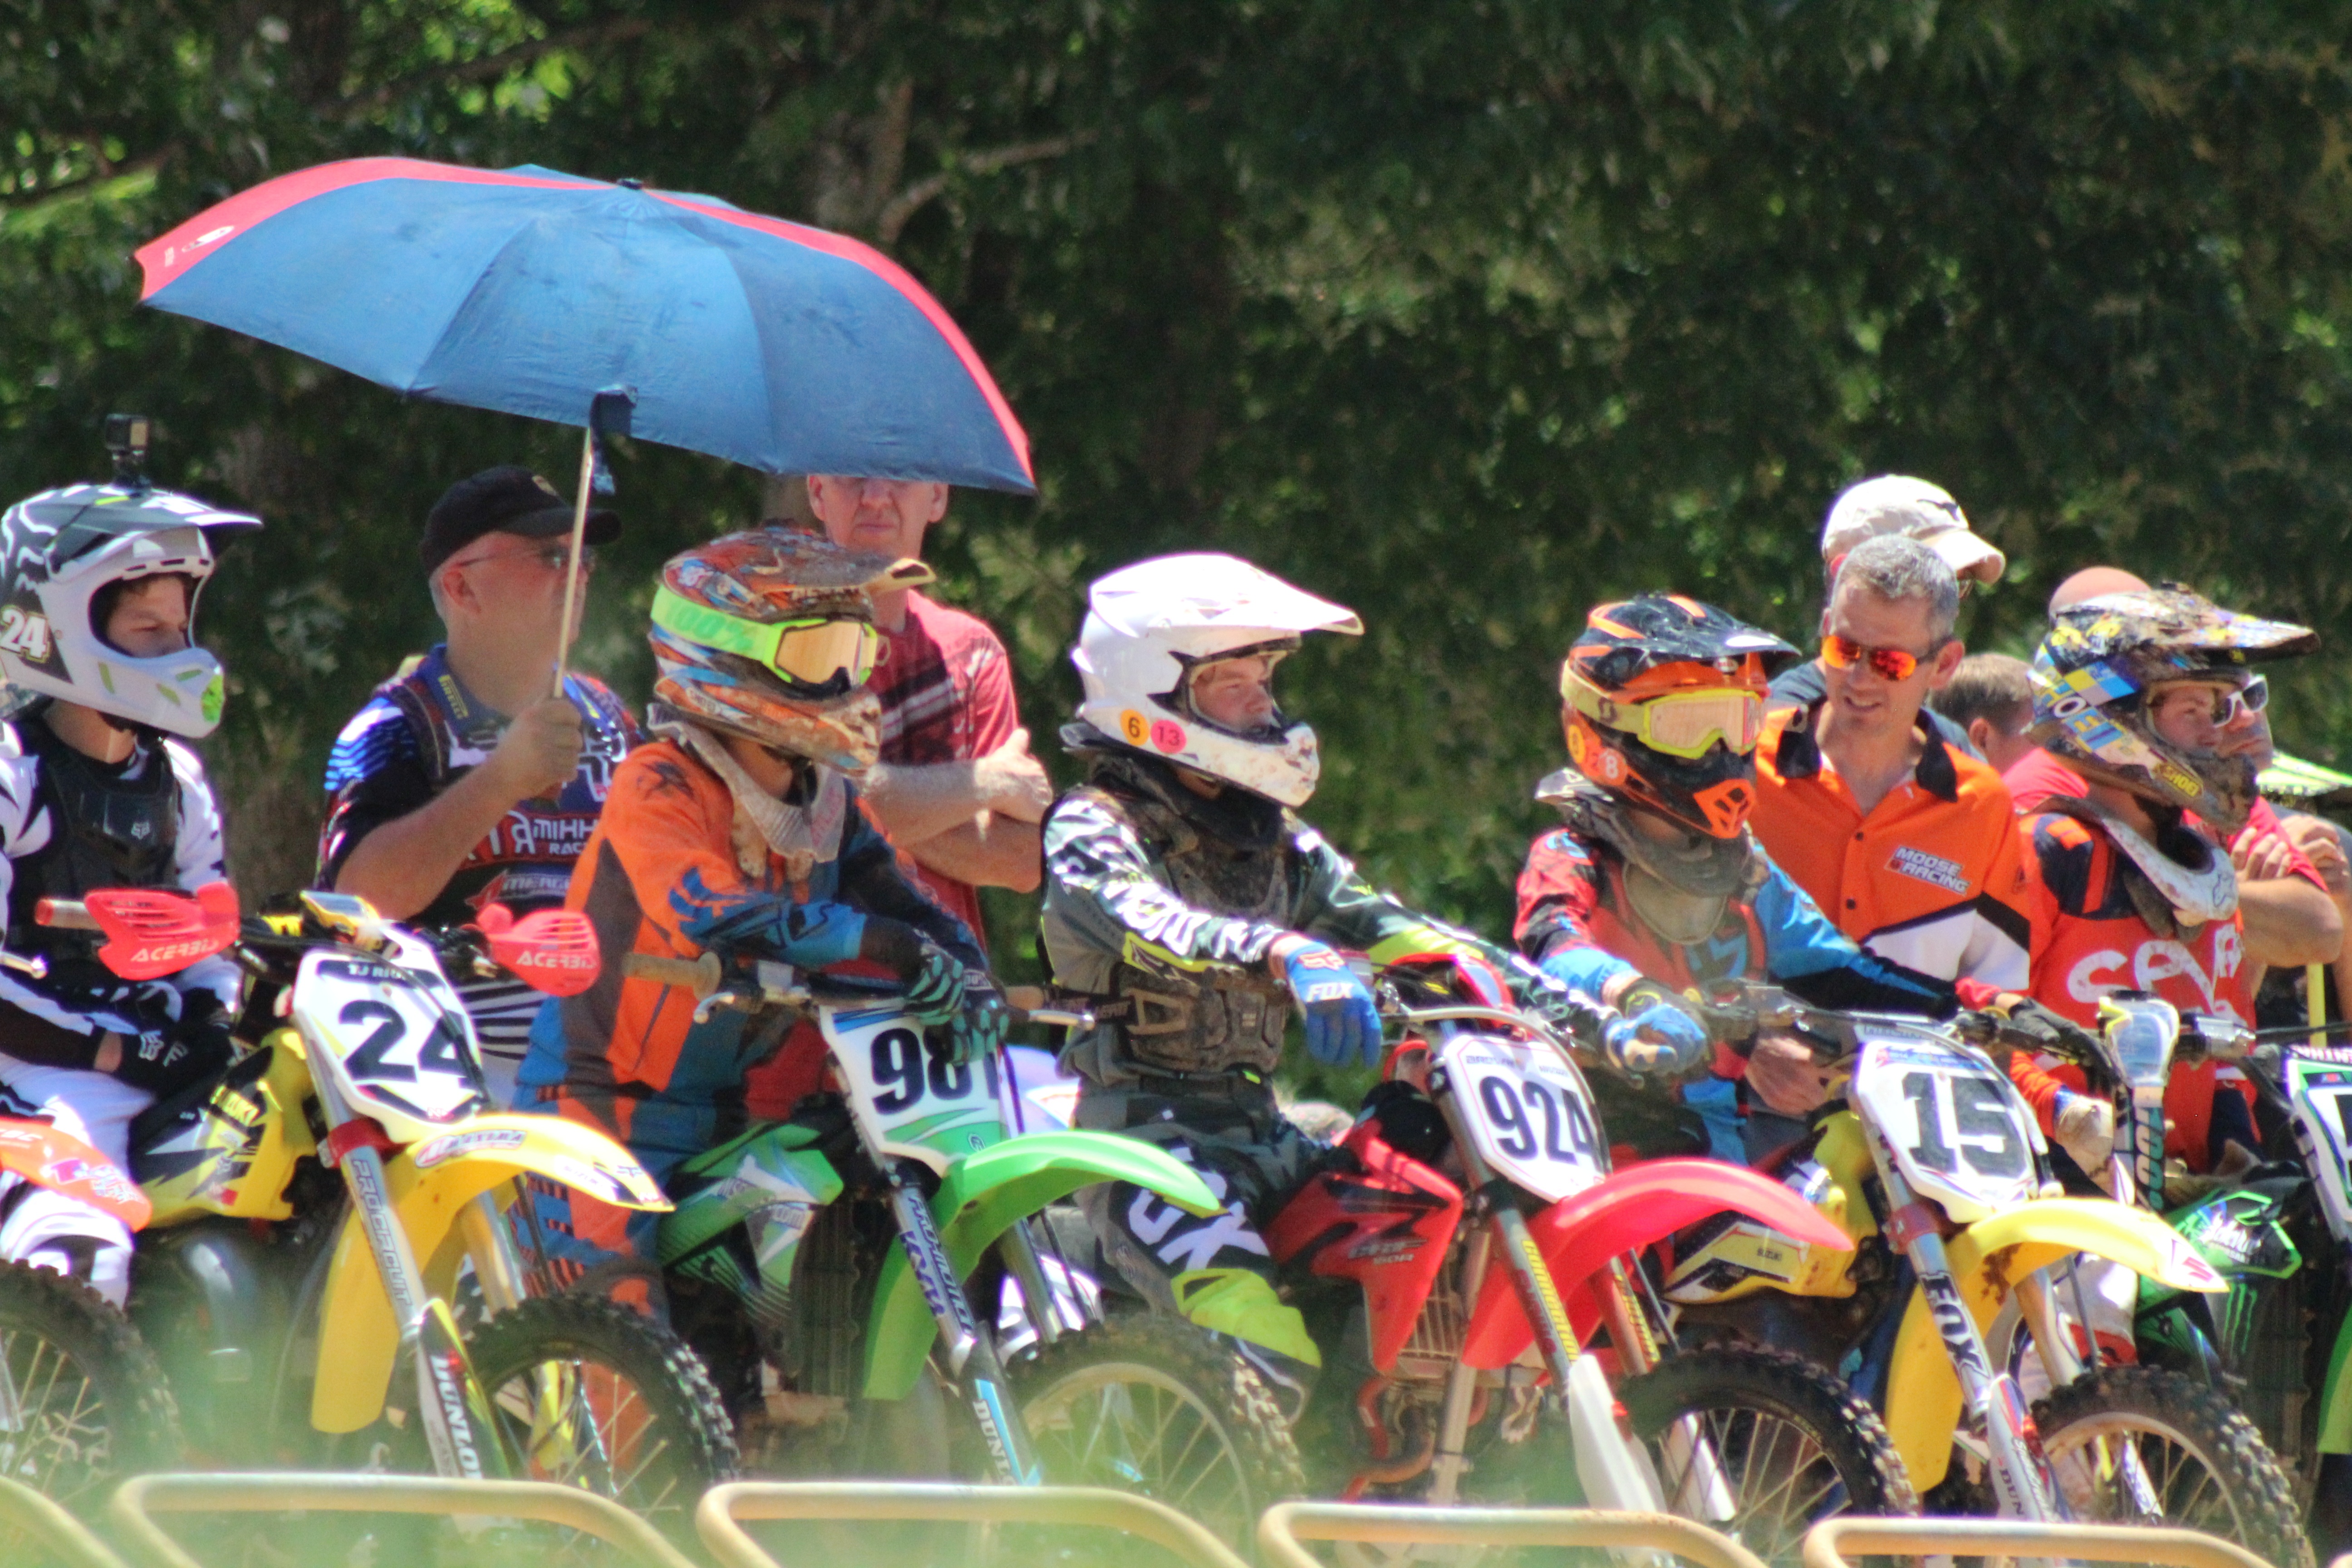
outdoor, sport, bike, recreation, rider, dirt, motocross, action, freedom, extreme, extreme sport, motorbike, cycle, riding, race, competition, sports, helmet, racing, athlete, active, motorsport, motorcycling, dirt bike, starting line, motorcycle racing, road racing, endurocross, mx, mx racing, starting gate